Benjamin Tillman

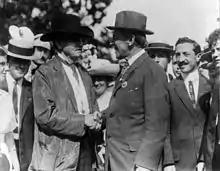
Tillman (center left) with Woodrow Wilson

Tillman told the Senate, "as governor of South Carolina, I proclaimed that, although I had taken the oath of office to support the law and enforce it, I would lead a mob to lynch any man, black or white, who ravished a woman, black or white." He told his colleagues, "I have three daughters, but, so help me God, I had rather find either one of them killed by a tiger or a bear [and die a virgin] than to have her crawl to me and tell me the horrid story that she had been robbed of the jewel of her womanhood by a black fiend." In 1907, he told the senators about the Ellenton riot of 1876, "it was then that we shot them; it was then that we killed them; it was then that we stuffed the ballot-boxes."